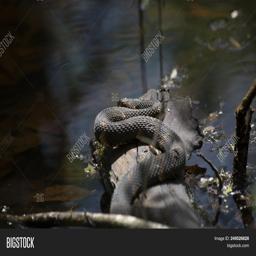
Animal: snakes